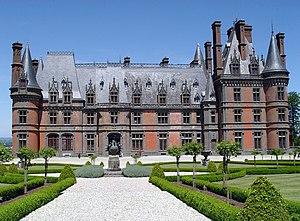
Saint-Goazec (Bretagne, Finistère) Château de Trévarez, façade sud. This building is inscrit au titre des Monuments Historiques. It is indexed in the Base Mérimée, a database of architectural heritage maintained by the French Ministry of Culture,
Le château de Trévarez est situé dans la commune de Saint-Goazec, dans le Finistère, en Bretagne. Construit à la fin du XIXᵉ siècle par James de Kerjégu, président du conseil général du Finistère pour accueillir ses relations mondaines, c'est, avec son parc ouvert au public, un important monument du Finistère.